Émile Burnat

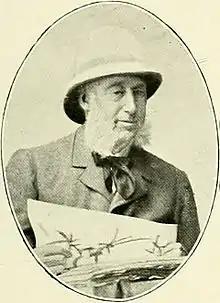
Émile Burnat

He began herborizing while still in his teens, later working at the "Conservatoire et Jardin botaniques" in Geneva. He is remembered for investigations of flora found in the Maritime Alps. His impressive herbarium is now part of the botanical conservatory in Geneva.